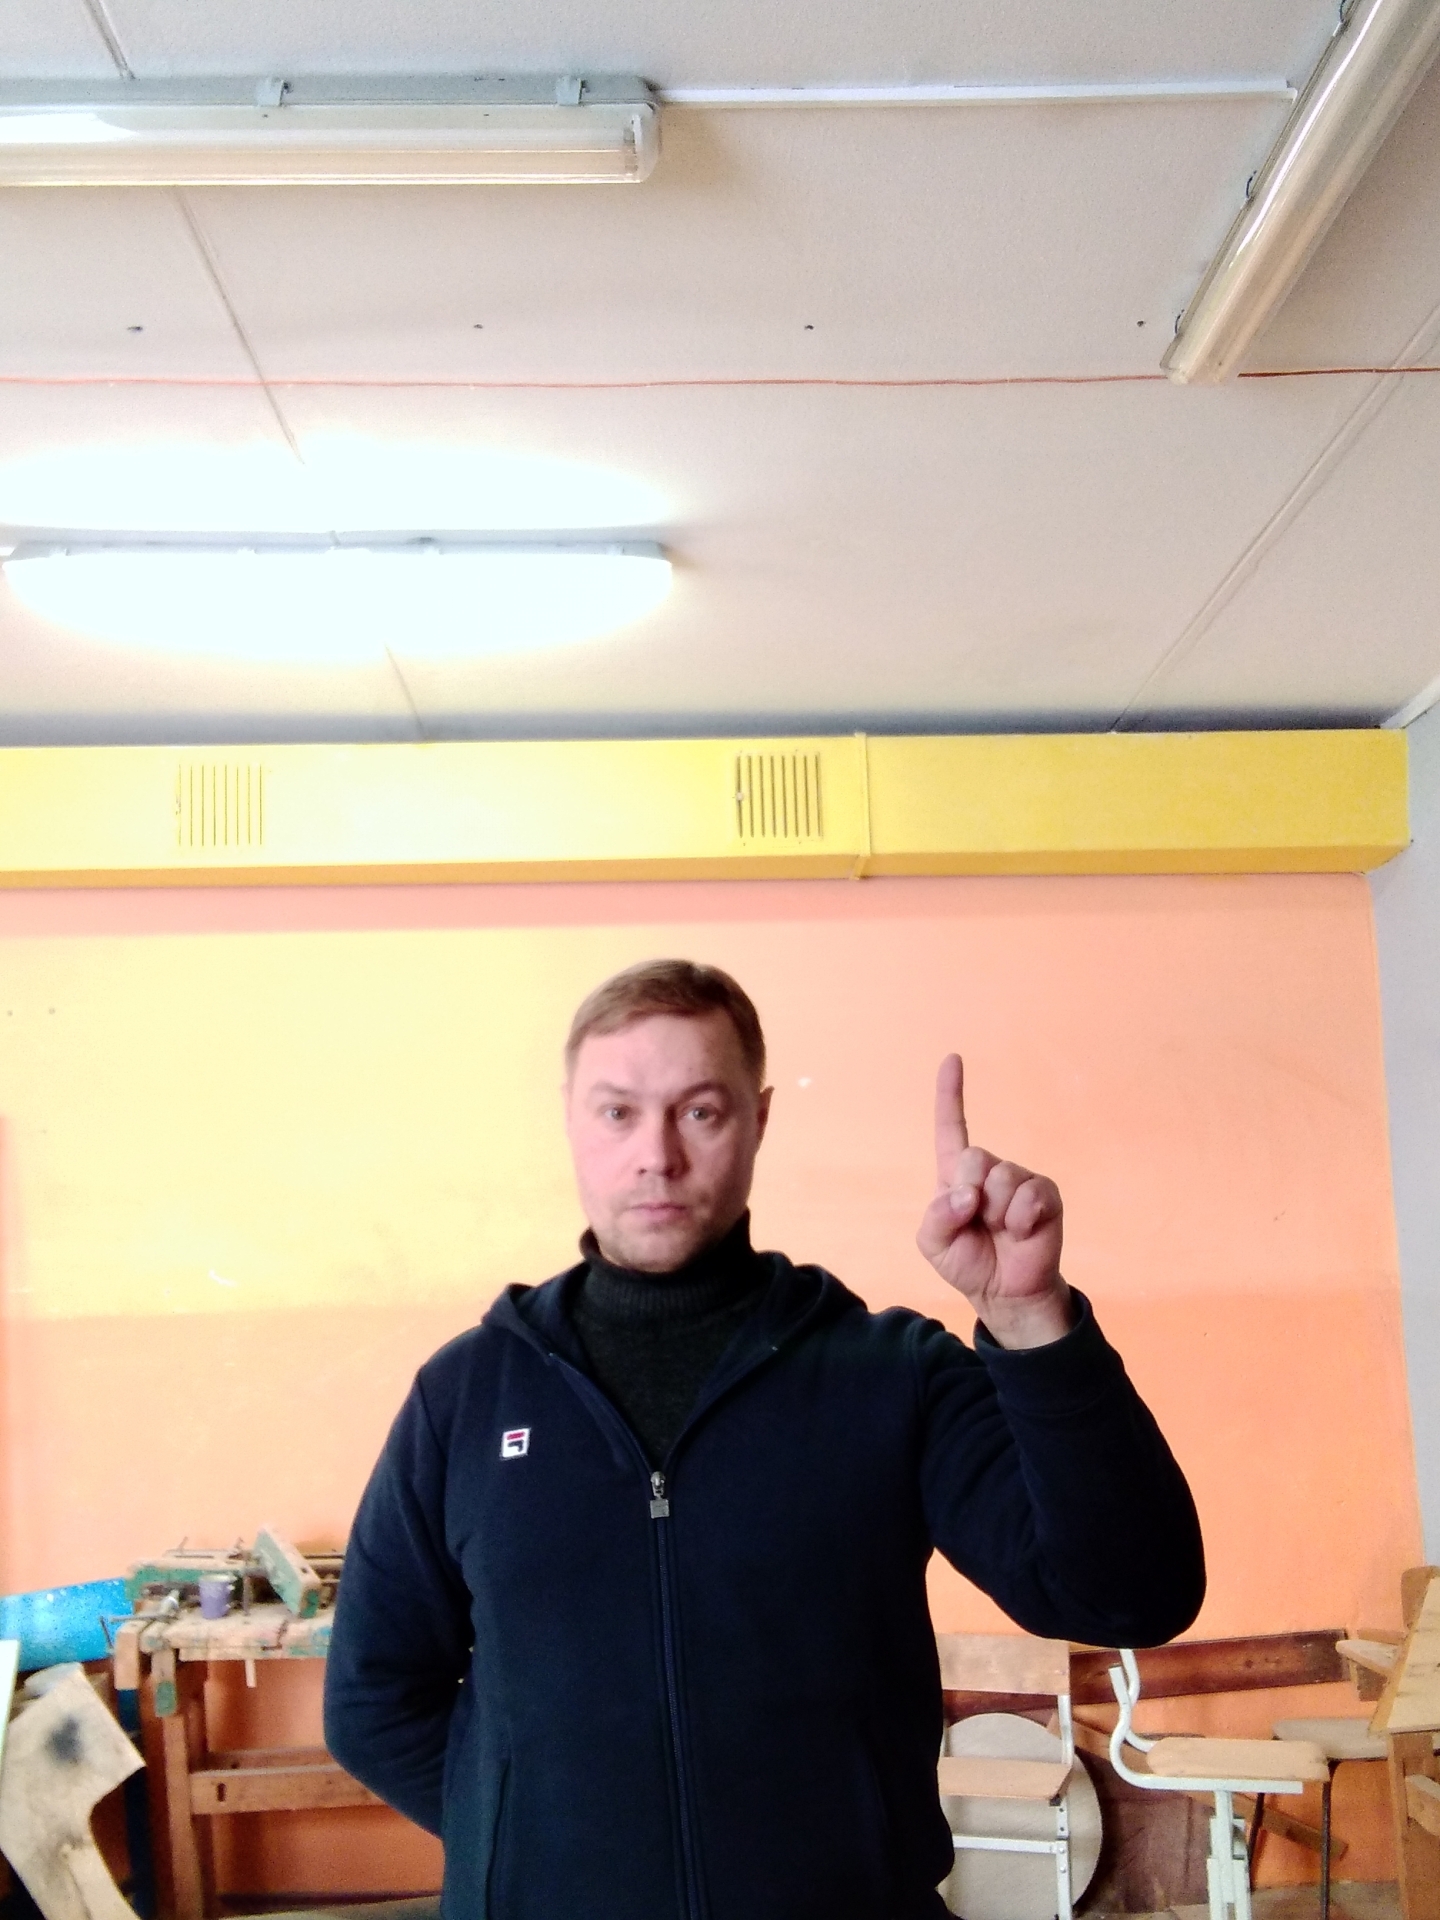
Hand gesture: one